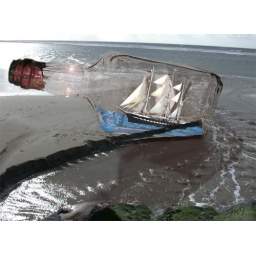
ship in a bottle